Kiss Me Once Tour

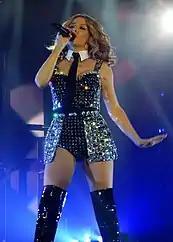
Minogue performing during the "Bauhaus Disco" section of the show in Sheffield.

Daisy Wyatt from "The Independent" gave the first London date 4 stars, stating that "the pint-sized pop star exudes energy and charisma". More critically, she commented that Minogue "is too keen to prove to a younger audience that she still has it". Wyatt compared the singer to fellow pop stars, saying that "she saunters around in a leather outfit Rihanna would not think twice about wearing" and her "dancers twerk while a Beyoncé-inspired black and white video of Kylie flashes in the background". She concluded that "her shining stage presence sees her through and is likely to keep her going for another decade". Lewis Corner from Digital Spy gave the same show 3.5 stars, stating that "Minogue shows no sign of stopping yet". He went on to say that "the hits have aged [...] well. "On a Night Like This" soared with its impressive laser show." Corner criticised the minimalist staging, commenting that "at certain points it makes the show feel restrained and deflated"; however, he concluded that "her glamour, charisma and strong vocal performance made sure it didn't fall completely flat." Alice Vincent from "The Telegraph" gave the concert a mixed review, saying that she was "both entertained and alarmed by Kylie's robotically polished performance". She viewed the tour as "a textbook "Good Time": lasers; a series of outfits that, like Russian dolls, get increasingly smaller; gyrating dancers and, at the centre of it all, tiny Kylie, delivering hit after hit". Vincent criticised the "Kiss Me Once" songs, stating that it was "unsettling to see Minogue promote her more recent songs trussed up in an outfit better suited to Taylor Swift ... she held less allure than an Ann Summers catalogue as she sang "Les Sex" and "Sexy Love" over thudding club beats". Nevertheless, she concluded by saying that "with a set-list as good as hers, none of this seemed to matter much".